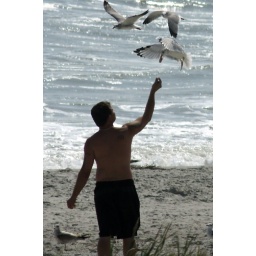
A guy was feeding the birds on the beach today. You can see the bread in the birds beak.